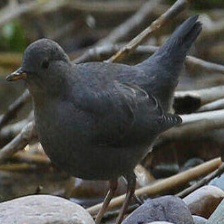
Species: AMERICAN DIPPER
Scientific name: CINCLUS MEXICANUS